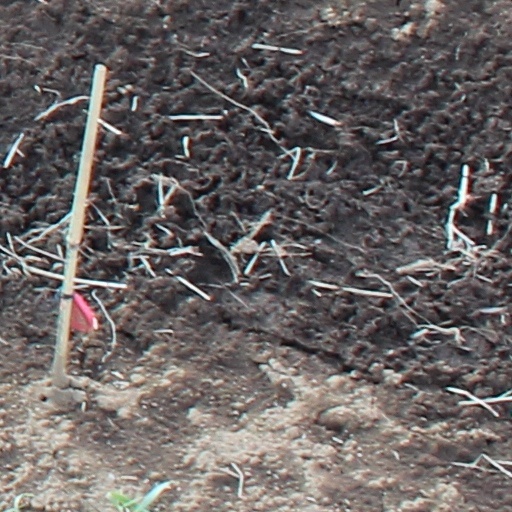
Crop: wheat